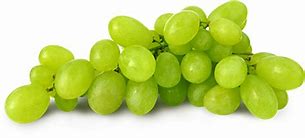
Label: Grapes